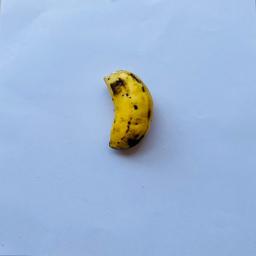
Banana variety: Sabri Kola